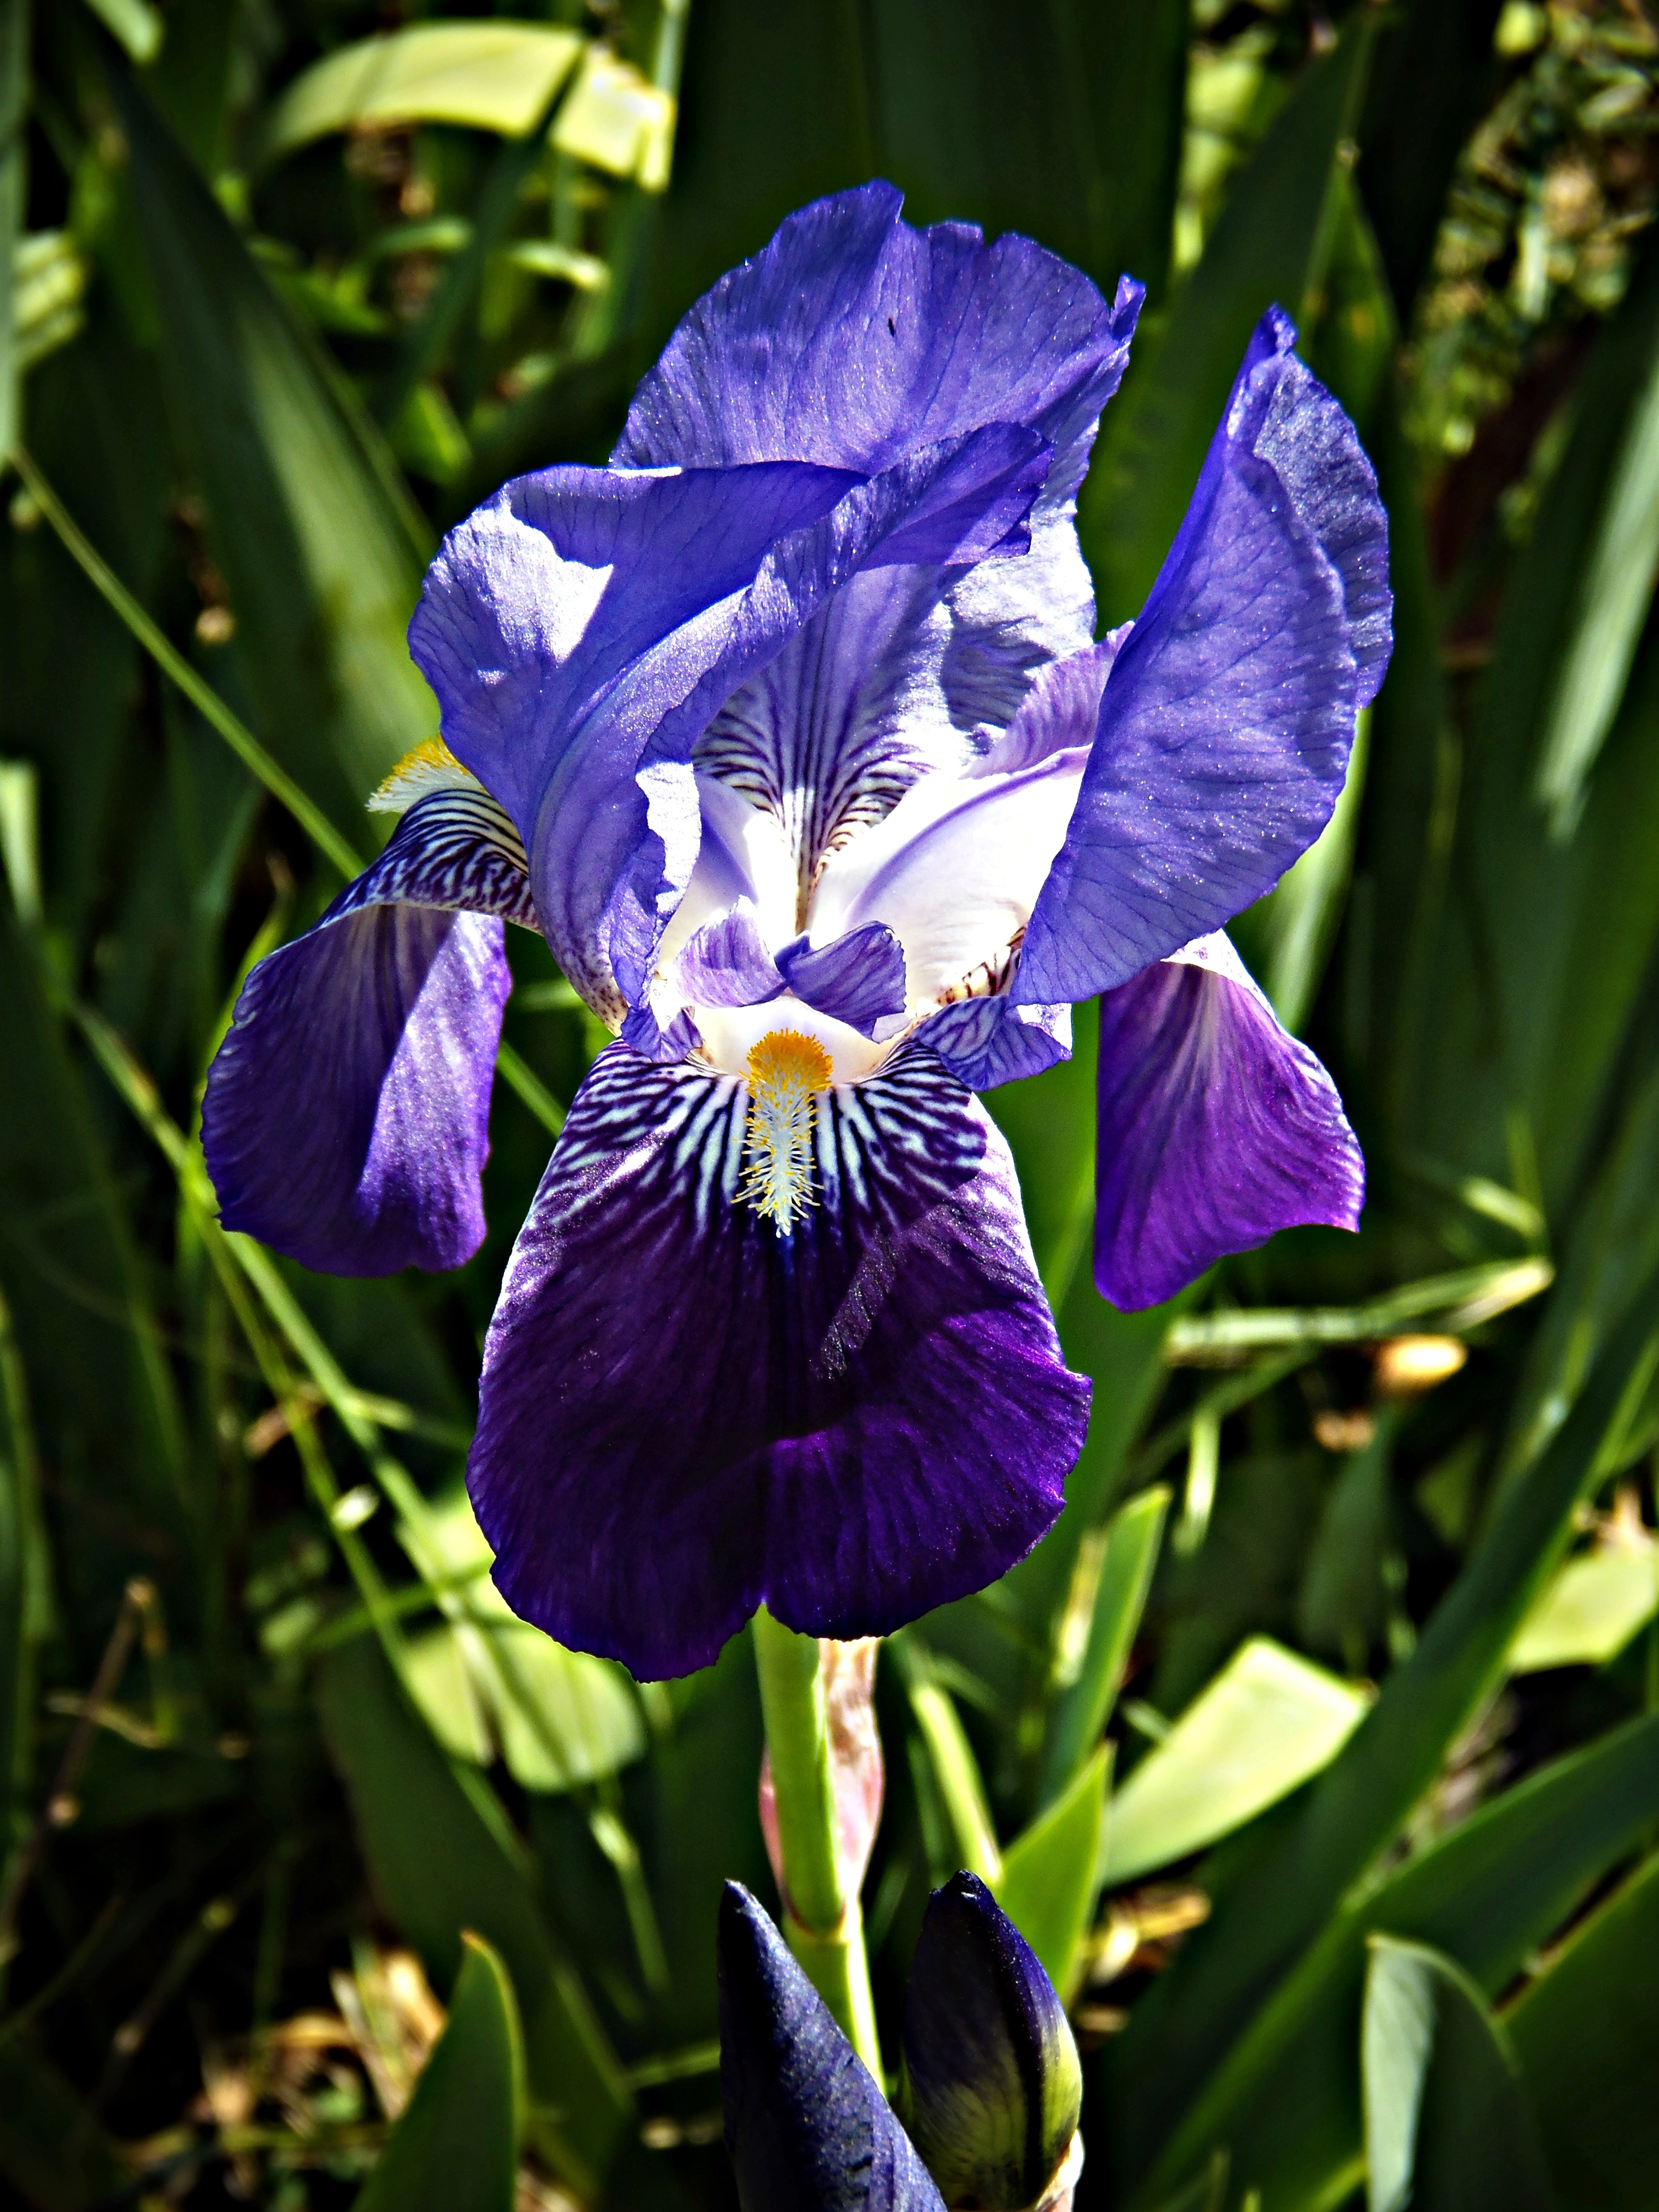
nature, plant, field, flower, wild, botany, flora, wildflower, flowers, iris, eye, violet, organ, lily, flowering plant, iris versicolor, land plant, iris family